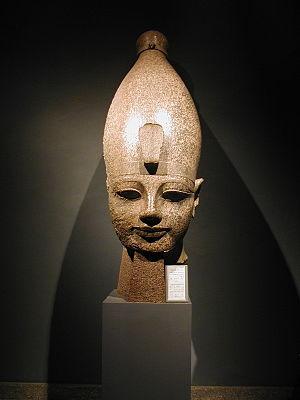
La couronne Decheret est une couronne rouge plate à fond relevé dont l'origine remonte aux souverains du royaume du Nord de l'Égypte de la période prédynastique. Elle est associée au dieu Horus. De la partie arrière de cette couronne surgit une tige en spirale incurvée vers l'avant, nommée khabet.
Le Pschent est le nom grec de la double couronne portée par les pharaons de l'Égypte antique. Elle est formée de l'enchâssement de deux couronnes distinctes :
La couronne Hedjet « la Blanche, la Brillante » est une couronne blanche originaire de la Haute-Égypte au temps de l'Égypte antique.